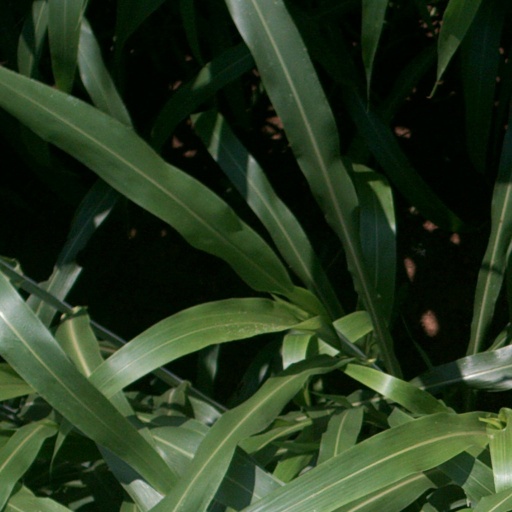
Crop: sorghum